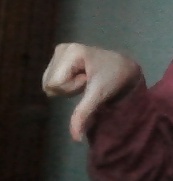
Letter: waw